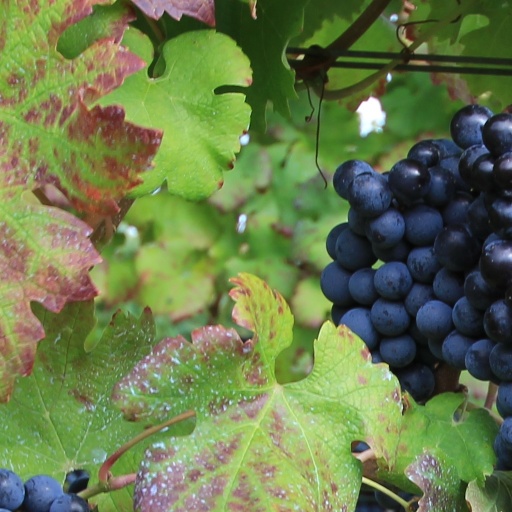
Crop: grape